South African Sendinggestig Museum

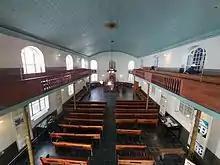
Sendinggestig Museum Interior

From 1922 a well-known member of congregation, Anna Tempo (or Sister Nannie as she was commonly known), worked with women and girls living on Cape Town's streets. She established "Nannie Girls' Rescue Home" as a shelter for them.